Mercedes W12

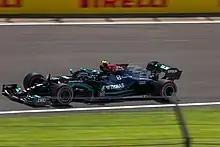
Valtteri Bottas driving the W12 during the British Grand Prix

The Styrian and Austrian Grand Prix were both dominated by Red Bull as Verstappen took pole position in both races. In both races, both Mercedes drivers struggled with race pace, but managed to finish on the podium, with Hamilton finishing 2nd in Styria, and Bottas taking 3rd in Styria and 2nd In Austria. This allowed Verstappen to increase his championship lead by 32 points as he achieved his first grand slam. At the British Grand Prix, Mercedes introduced a huge upgrade package to increase the car's competitiveness. Hamilton qualified on pole for the first sprint race, while Bottas qualified 3rd. In the sprint, Verstappen made a better start than Hamilton and overtook him before the first corner, leading every lap and winning the sprint with Hamilton second and Bottas third, thus Verstappen started on pole for the Grand Prix itself. In the race, Hamilton made a better start over Verstappen and both contested each other for the lead during the first half of the opening lap. Both repeatedly swapped positions until a first-lap collision at Copse corner, where Hamilton's car experienced understeer and collided with Verstappen, who hit the wall going sideways across the gravel. Hamilton, whose car suffered minor damage, slowed down, allowing Charles Leclerc to take the lead of the race. Due to Verstappen's crash, the race was red flagged. The race was resumed after fifteen minutes as Hamilton was given a ten-second time penalty, with the stewards ruling that Hamilton was predominantly, but not fully, at fault in the collision. Hamilton remained at second position after the restart, pitted and served his time penalty to rejoin fourth. Hamilton immediately overtook Norris and Bottas to claim back second position, taking the lead of the race on lap 50, as Leclerc struggled with an engine issue within his car. Hamilton won his record equalling eighth British Grand Prix.